Aceh

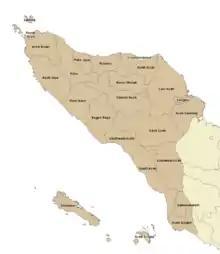
Municipalities of Aceh

The 2004 tsunami helped trigger a peace agreement between the GAM and the Indonesian government. The mood in post-Suharto Indonesia in the liberal-democratic reform period, as well as changes in the Indonesian military, helped create an environment more favorable to peace talks. The roles of newly elected president Susilo Bambang Yudhoyono and vice president Jusuf Kalla were highly significant. At the same time, the GAM leadership was undergoing changes, and the Indonesian military had inflicted so much damage on the rebel movement that it had little choice but to negotiate with the central government. The peace talks were first initiated by Juha Christensen, a Finnish peace activist, and then formally facilitated by a Finland-based NGO, the Crisis Management Initiative led by former Finnish president Martti Ahtisaari. The resulting peace agreement, generally known as the Helsinki MOU, was signed on 15 August 2005. Under the agreement Aceh would receive special autonomy and government troops would be withdrawn from the province in exchange for GAM's disarmament. As part of the agreement, the European Union dispatched 300 monitors. Their mission expired on 15 December 2006, following local elections.